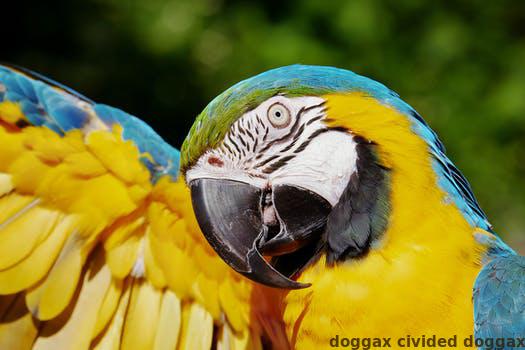
Label: Watermark